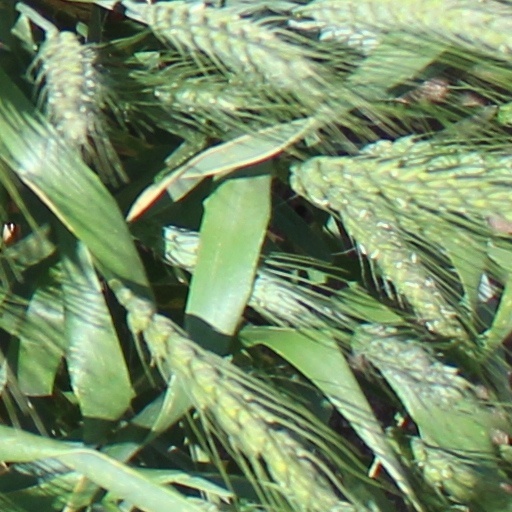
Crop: wheat